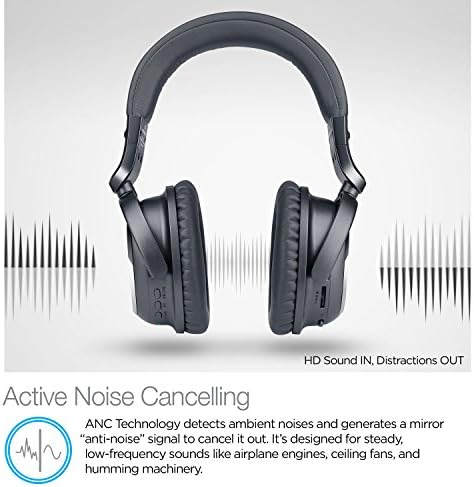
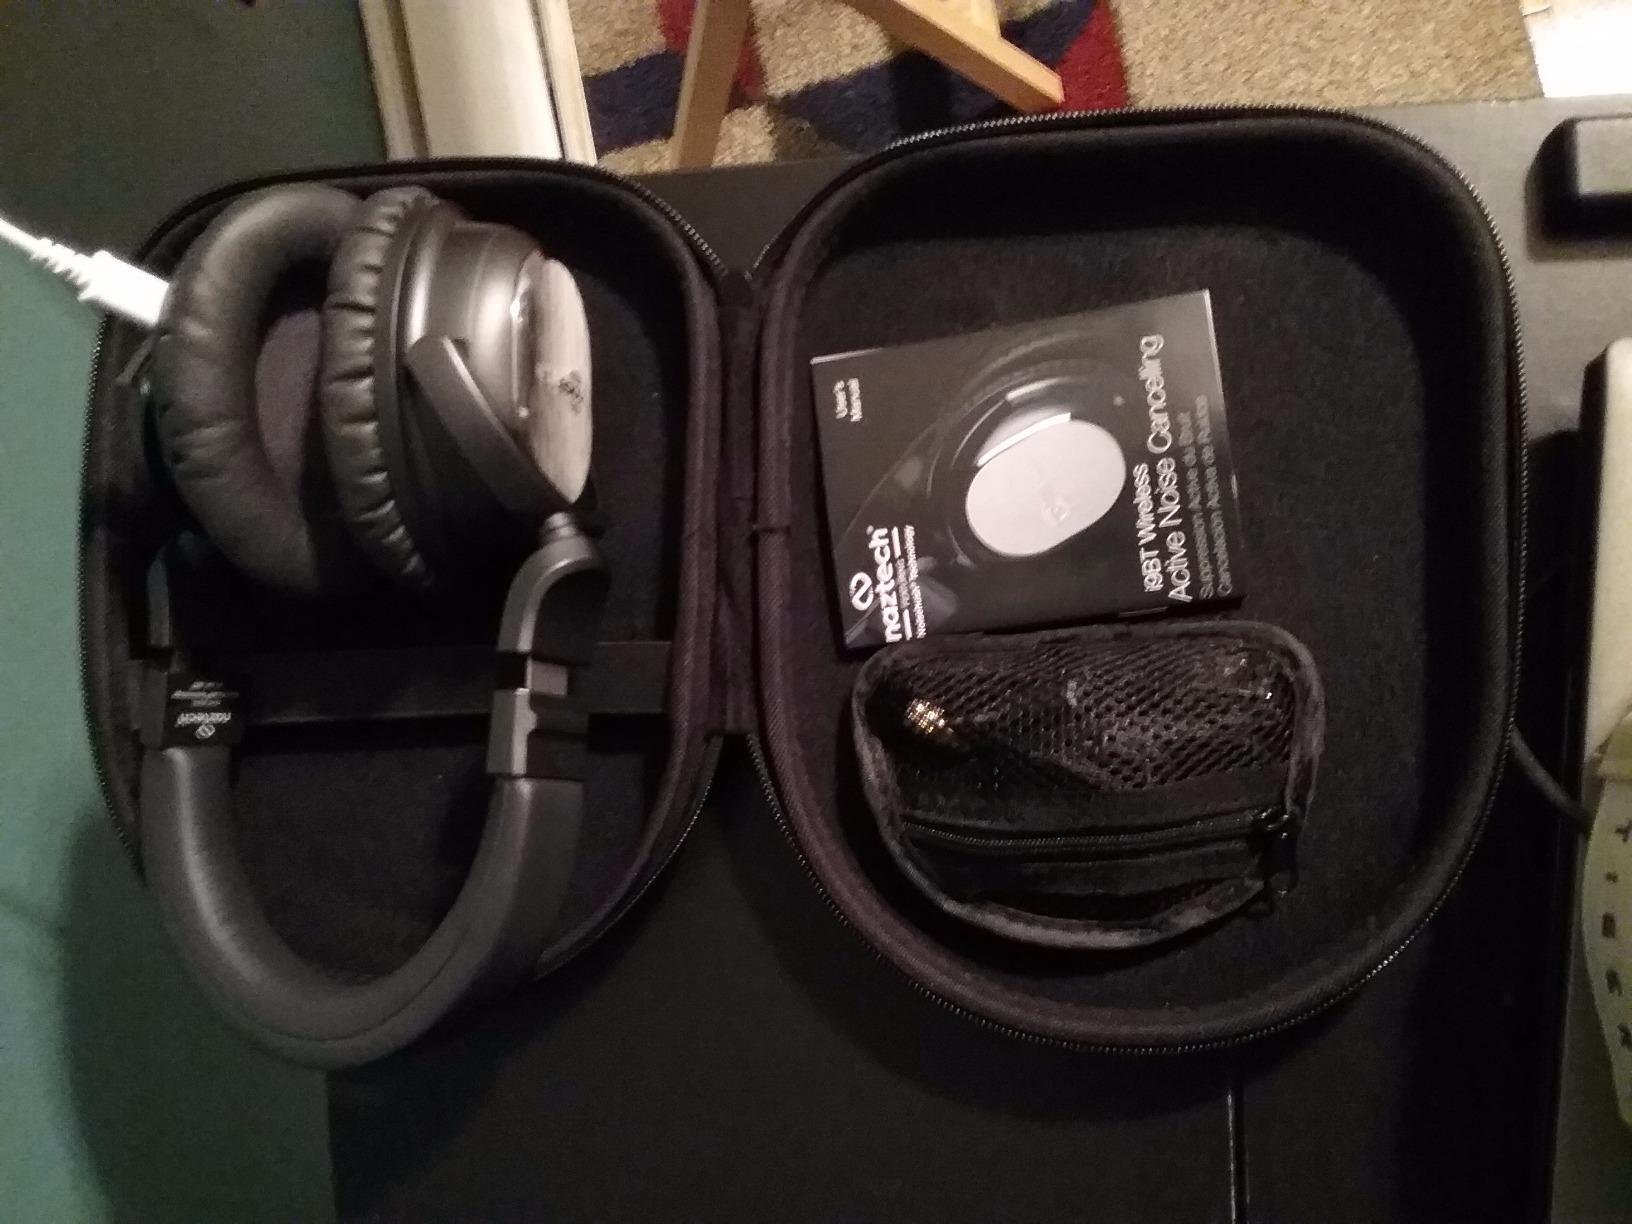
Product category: headphones
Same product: yes